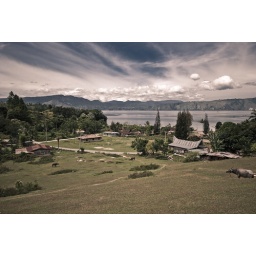
View from a hill of Samosir island over lake Toba.